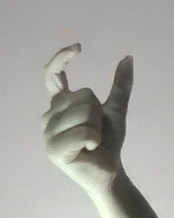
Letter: nun